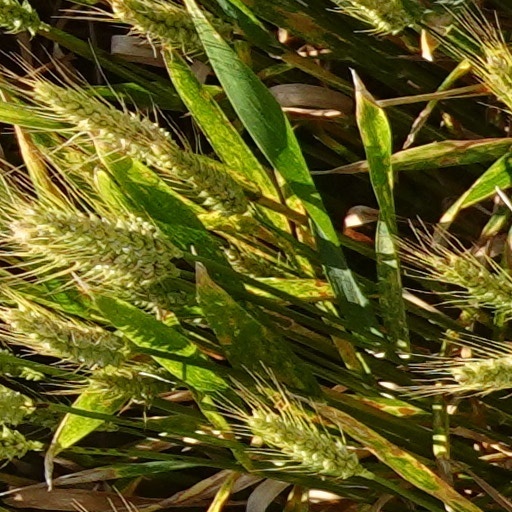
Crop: wheat